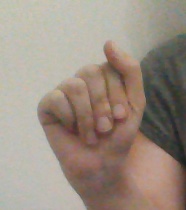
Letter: saad